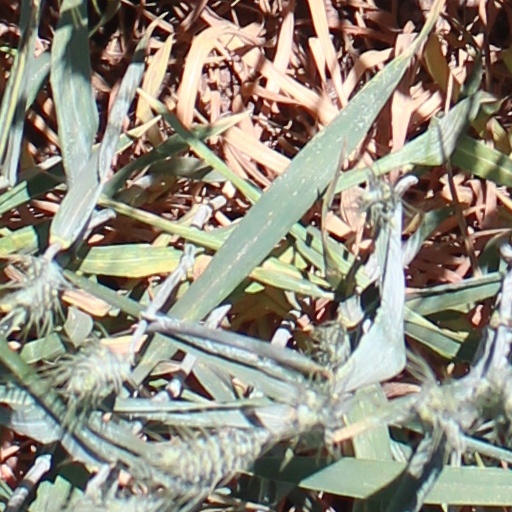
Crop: wheat